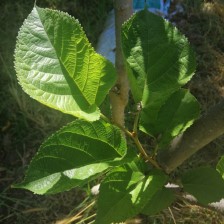
Variety: TaiwanStraberry